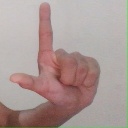
अक्षर: ल